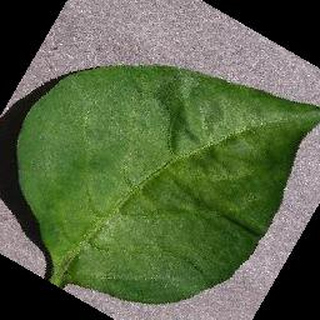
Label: healthy_bell_pepper